Humphrey Bogart

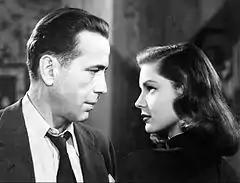
Bogart and Bacall in "The Big Sleep" (1946)

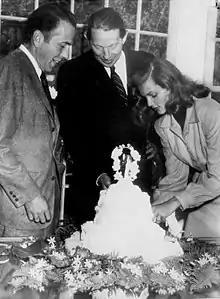
Bogart and Bacall's wedding in 1945

Howard Hawks introduced Bogart and Lauren Bacall while Bogart was filming "Passage to Marseille" (1944). The three subsequently collaborated on "To Have and Have Not" (1944), a loose adaptation of the Ernest Hemingway novel, and Bacall's film debut. It has several similarities to "Casablanca": the same kind of hero and enemies, and a piano player (portrayed this time by Hoagy Carmichael) as a supporting character. When they met, Bacall was 19 and Bogart 44; he nicknamed her "Baby". A model since age 16, she had appeared in two failed plays. Bogart was attracted by Bacall's high cheekbones, green eyes, tawny blond hair, lean body, maturity, poise and earthy, outspoken honesty; he reportedly said, "I just saw your test. We'll have a lot of fun together".